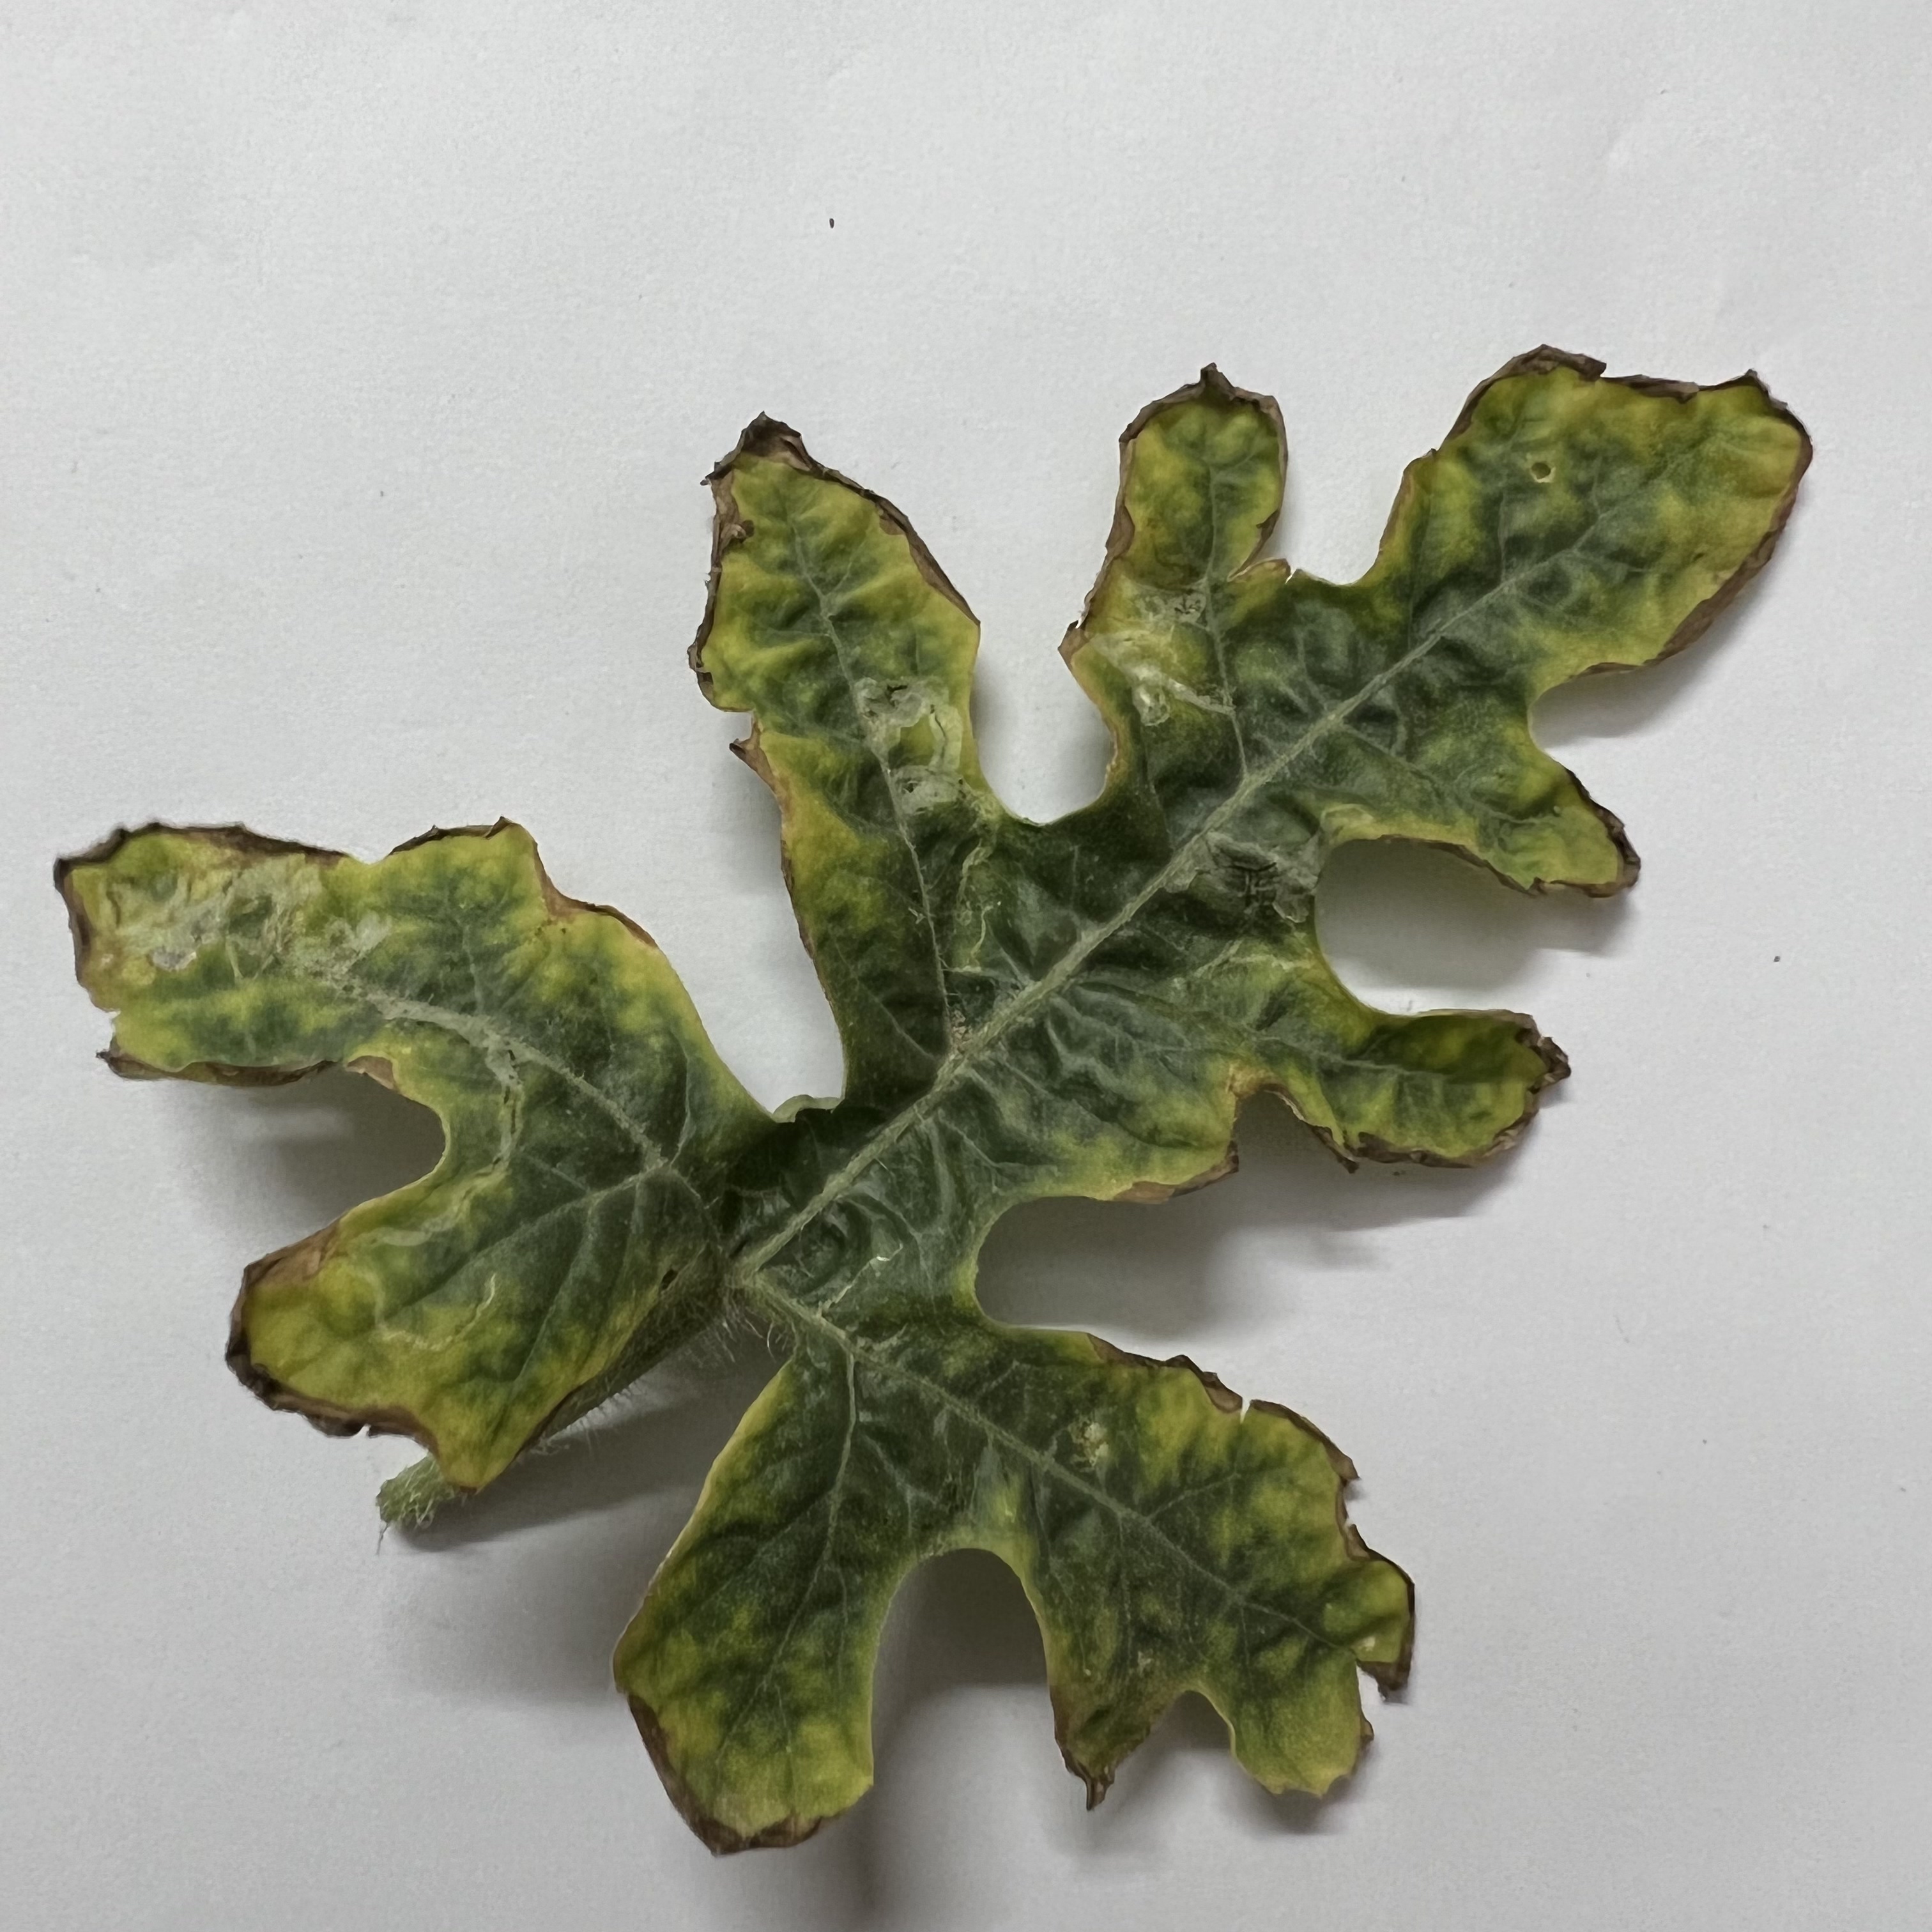
Label: Downy_Mildew